Taiwan Pride

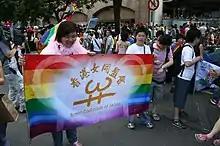
Women Coalition of HKSAR showing their support in the Taiwan Pride parade in Taipei in 2005.

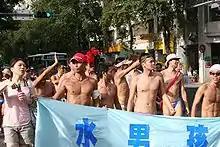
Water Boys

Taiwan Pride differs in many ways from gay pride parades held in the US and Europe. The parade foundation is one example. Western parades often show a divergence between social movements and "commercialization". Some pride parades are financed by corporations targeting gay customers, and sometimes the parade even becomes an advertising venue for the corporations. In some communities the conflict is so great that one parade even separates into two. Taiwan Pride is still primarily a social movement, with little advertisement — there are even complaints that local gay-targeting corporations give too little support to the parade.